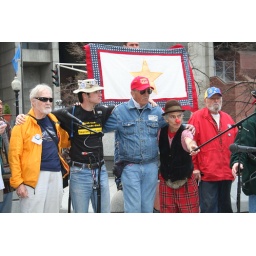
The vet in the black shirt fought in Iraq.